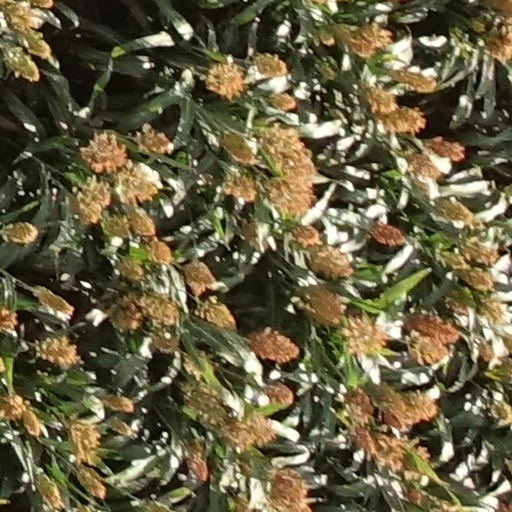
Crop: sorghum